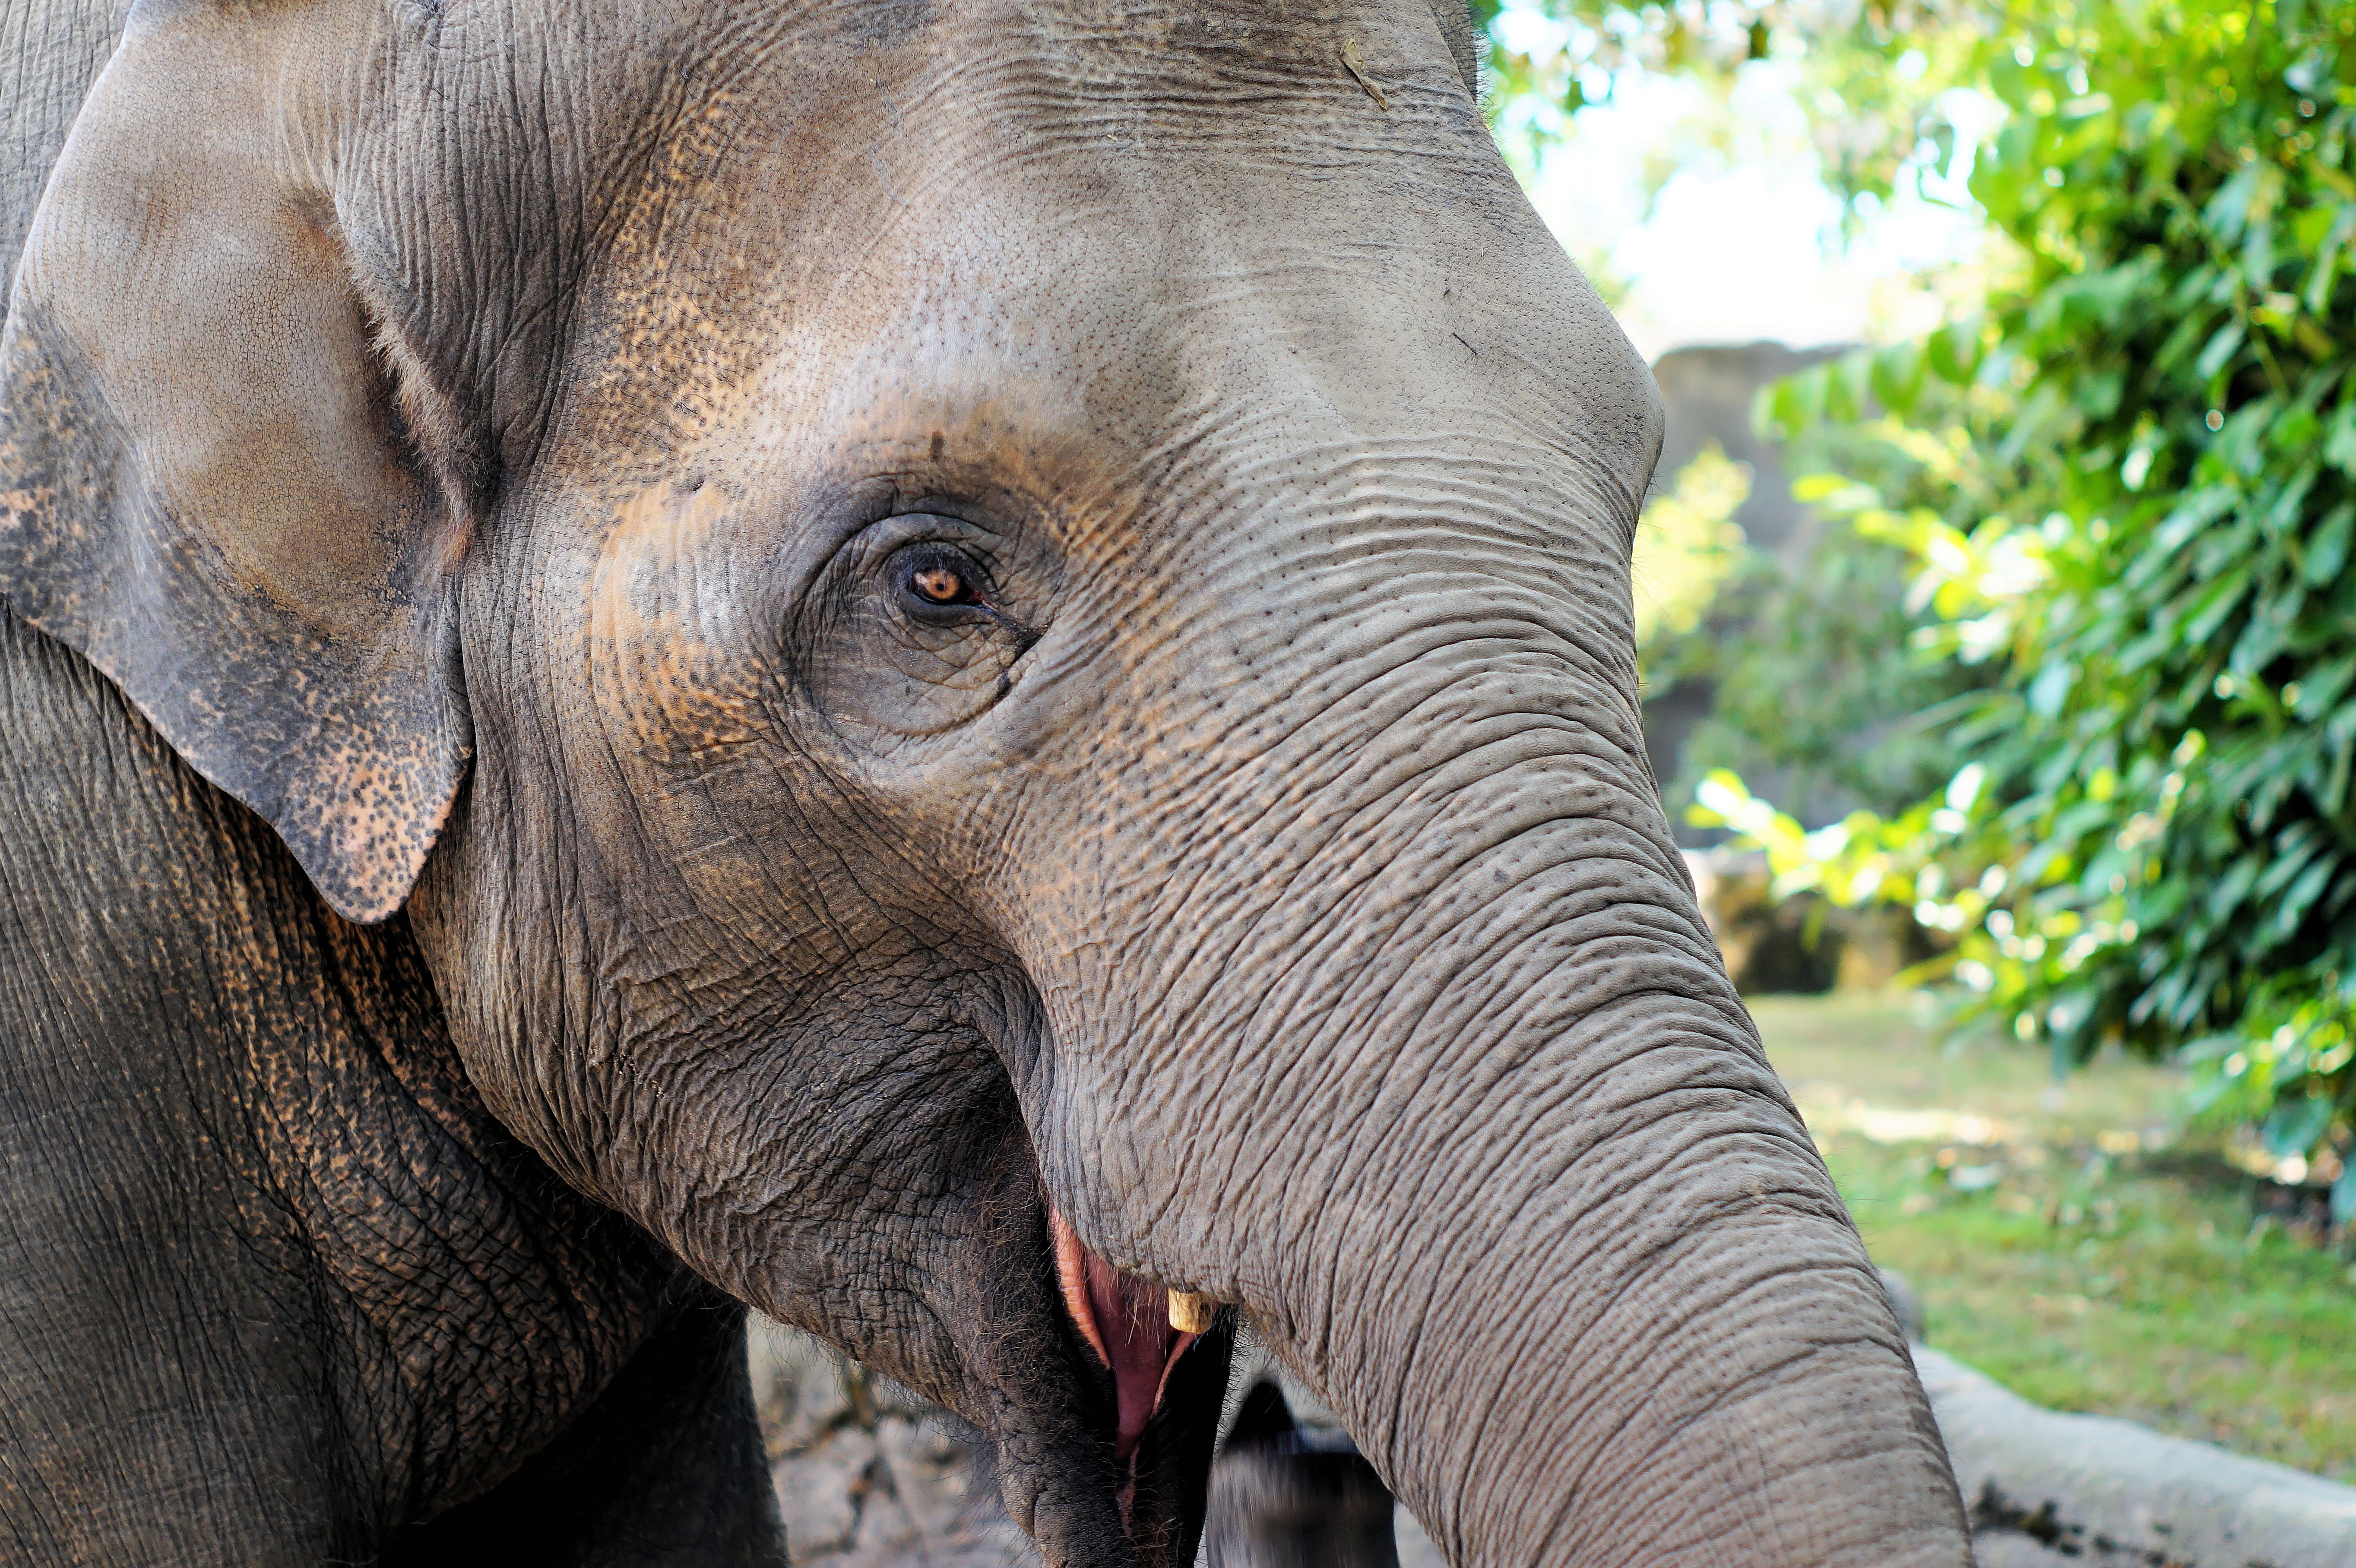
wildlife, zoo, mammal, friendship, fauna, elephant, eye, head, mammals, vertebrate, safari, animal portrait, pachyderm, proboscis, indian elephant, african elephant, elephants and mammoths